School on the Hill

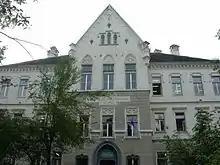
School on the Hill

The School on the Hill is an educational institution in Sighișoara, Romania. It is located next to the covered wooden Stairs, bears Schola Seminarium Republicae and is dated 1619. Its formal name is the Joseph Haltrich High School ("Liceul Teoretic Joseph Haltrich").